Johann Beringer

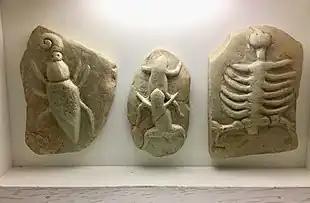
Three of the "Würzburger Lügensteine" displayed at the Naturmuseum Senckenberg in Frankfurt

Beringer took an interest in oryctics or materials found under the ground. When he got three young boys to help in digging in the area, a few of his colleagues created and planted hoax fossils. These so-called "Würzburger Lügensteine" became the subject of his 1726 book. Beringer believed that divine providence had placed these fossils at his feet. He was also keen on impressing Prince Bishop Christoph Franz von Hutten, the head of state of Franconia. An elaborate frontispiece to his book included a monument with the emblem of the Prince Bishop of Würzburg. The Prince was involved in pointing out problems with the fossils. Discovering the hoax, he took his collectors to court and they in turn dragged the conspirators Jean Ignace Roderique and Johann Georg von Eckhart to court. Beringer won the case but his reputation could never be restored.